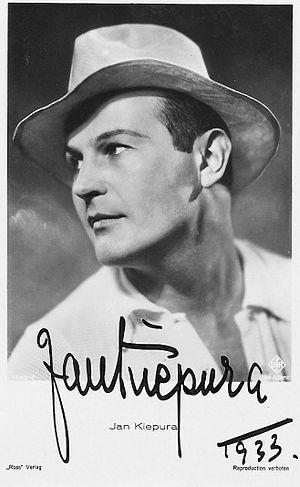
Jan Wiktor Kiepura. Ténor polonais, naturalisé américain en 1946.